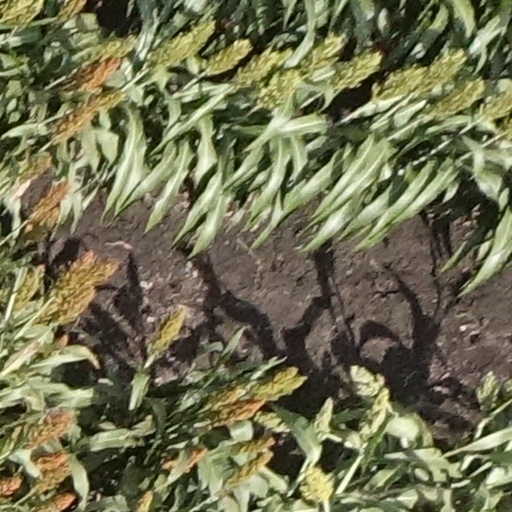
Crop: sorghum